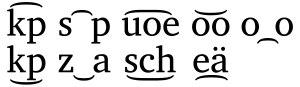
Le tirant est un signe en arc, ressemblant à la brève, utilisé en grec ancien, dans différentes notations phonétiques, et en notation Z. Il peut être utilisé comme signe de ponctuation avec chasse ou comme signe diacritique sans chasse, renversé ou non, suscrit ou souscrit, et entre deux ou trois lettres. Il est parfois aussi appelé double brève, dos-d’âne, énotikon grec ou trait d’union papyrologique.